Steve Buscemi filmography

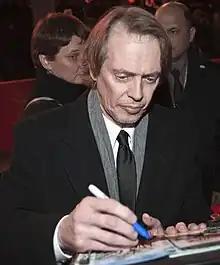
Buscemi at the Berlin Film Festival in 2009

Steve Buscemi is an American actor, director and producer who first gained notice for his role as a man living with AIDS in the film "Parting Glances" (1986). His breakout role in film was in his role as Mr. Pink in Quentin Tarantino's "Reservoir Dogs" (1992). Since then, Buscemi has starred in dozens of feature films, including "Desperado" (1995), "Con Air" (1997), "Armageddon" (1998), "Monsters, Inc." (2001), "" (2002), "" (2003), "Fargo" (1996), "Igor" (2008), "Grown Ups" (2010), "Hotel Transylvania" (2012), "Monsters University" (2013), "The Ridiculous 6" (2015), and "The Death of Stalin" (2017).